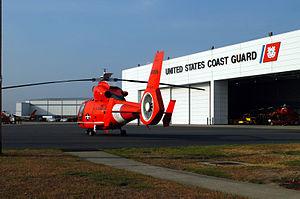
L'Aérospatiale HH-65 Dolphin est un hélicoptère militaire destiné prioritairement aux missions de sauvetage en mer, mais optimisé également pour le soutien opérationnel, notamment dans le cadre de la lutte contre le trafic de stupéfiants, Il est en service dans l'US Coast Guard. Dérivé profondément modifié du Dauphin 2, il est également connu sous sa désignation constructeur de SA.366.
Coast Guard Air Station Savannah est une base aérienne de la Garde côtière des États-Unis située sur l'Hunter Army Airfield à Savannah, en Géorgie.